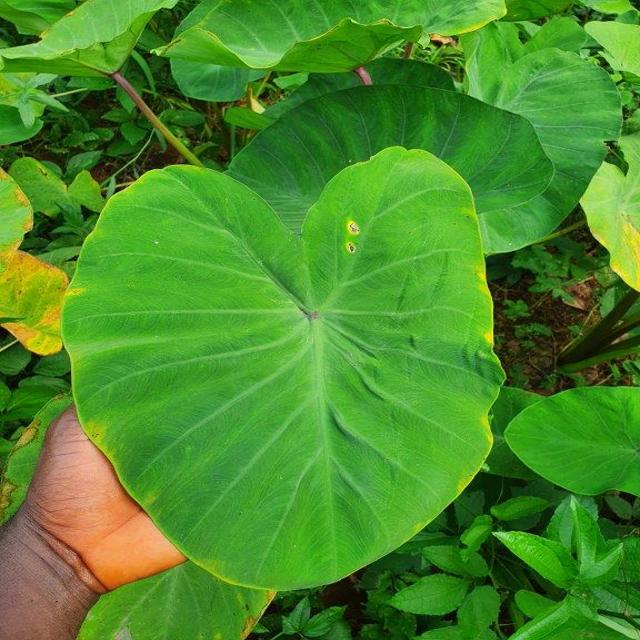
Label: Healthy